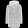
Label: Coat